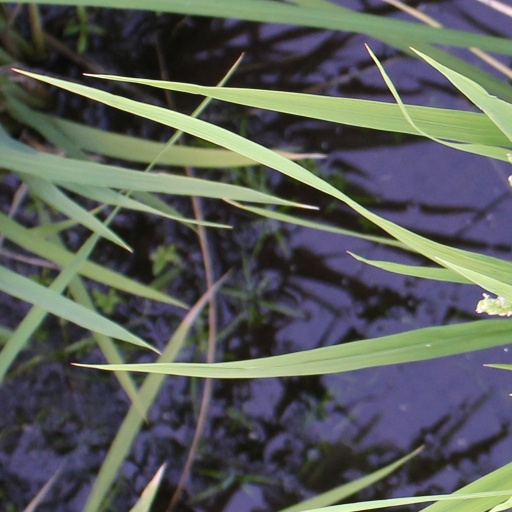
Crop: rice